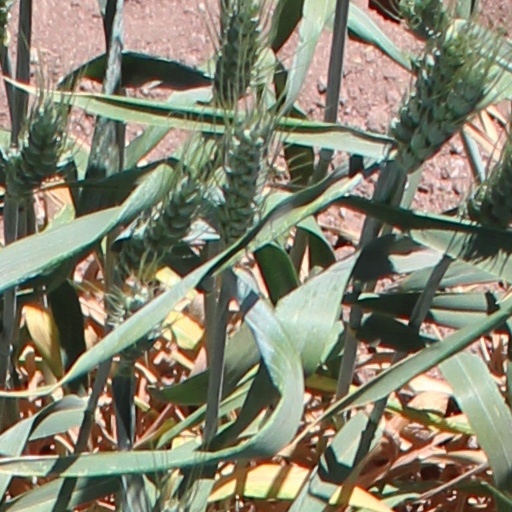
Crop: wheat